Vaya (film)

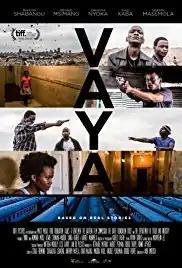
Film poster

Vaya is a 2016 South African drama film directed by Akin Omotoso. It was screened in the Contemporary World Cinema section at the 2016 Toronto International Film Festival.